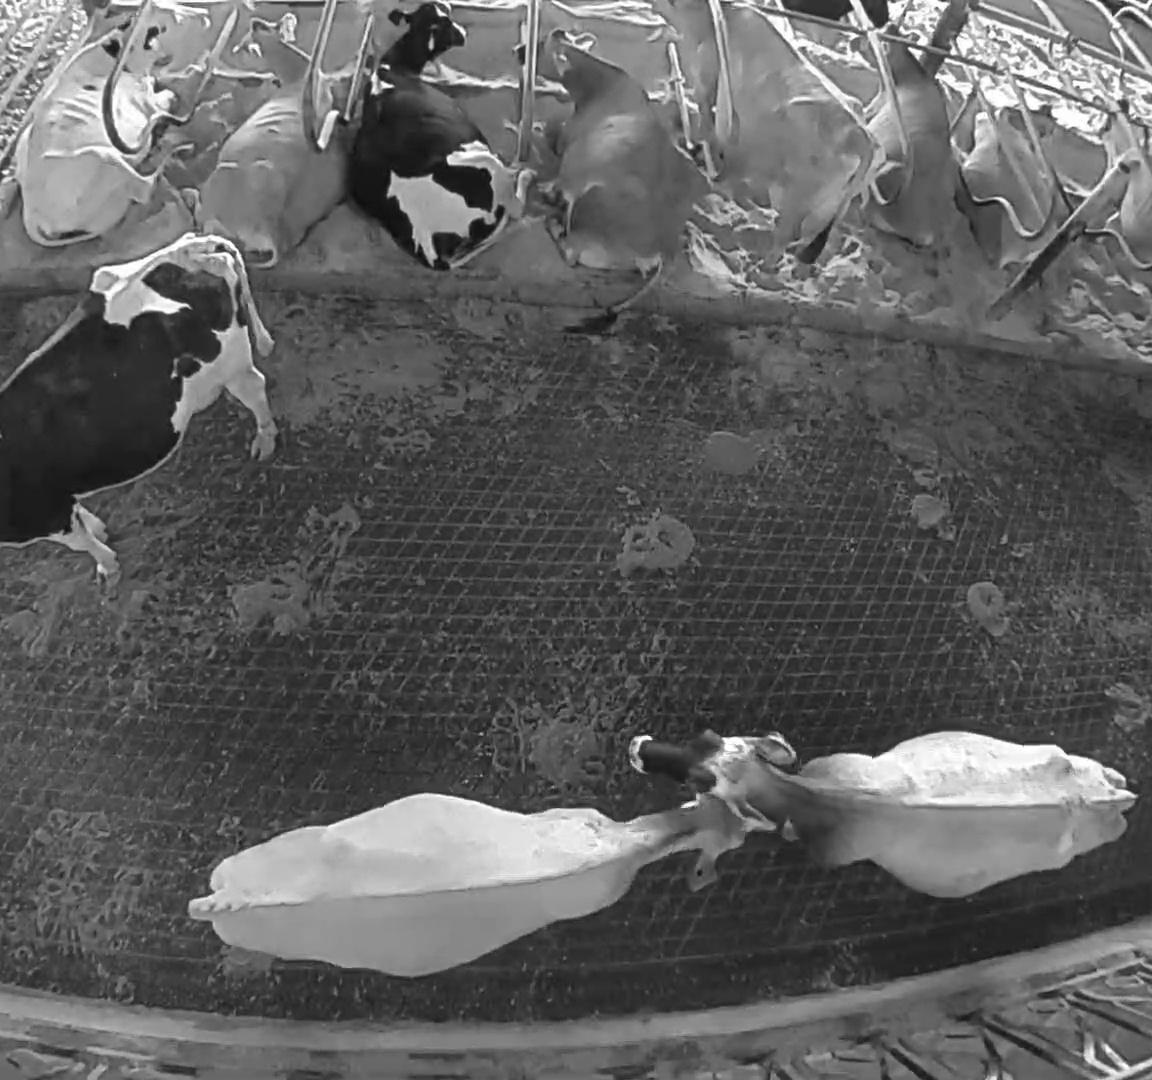
Number of cows: 11